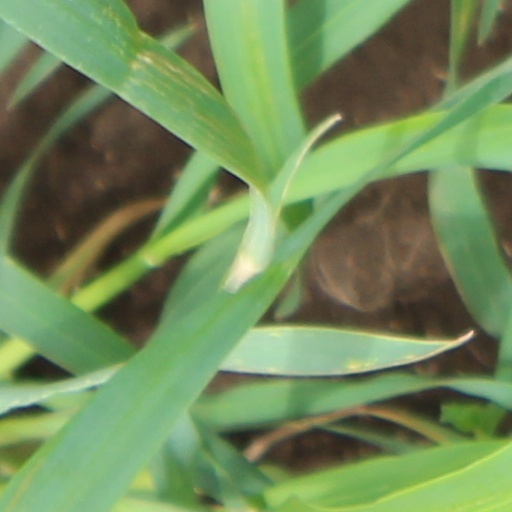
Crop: wheat